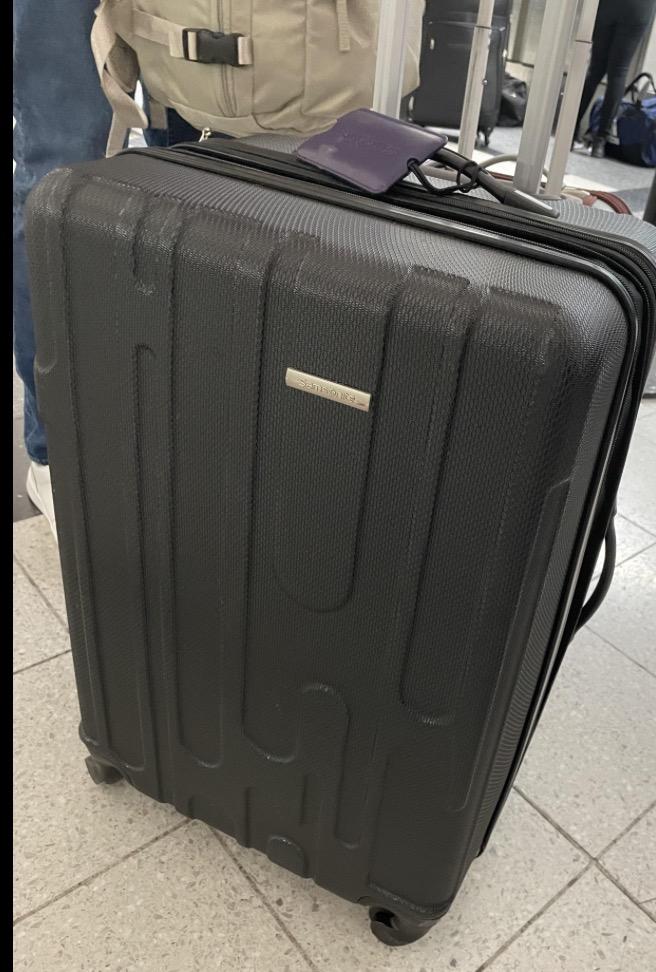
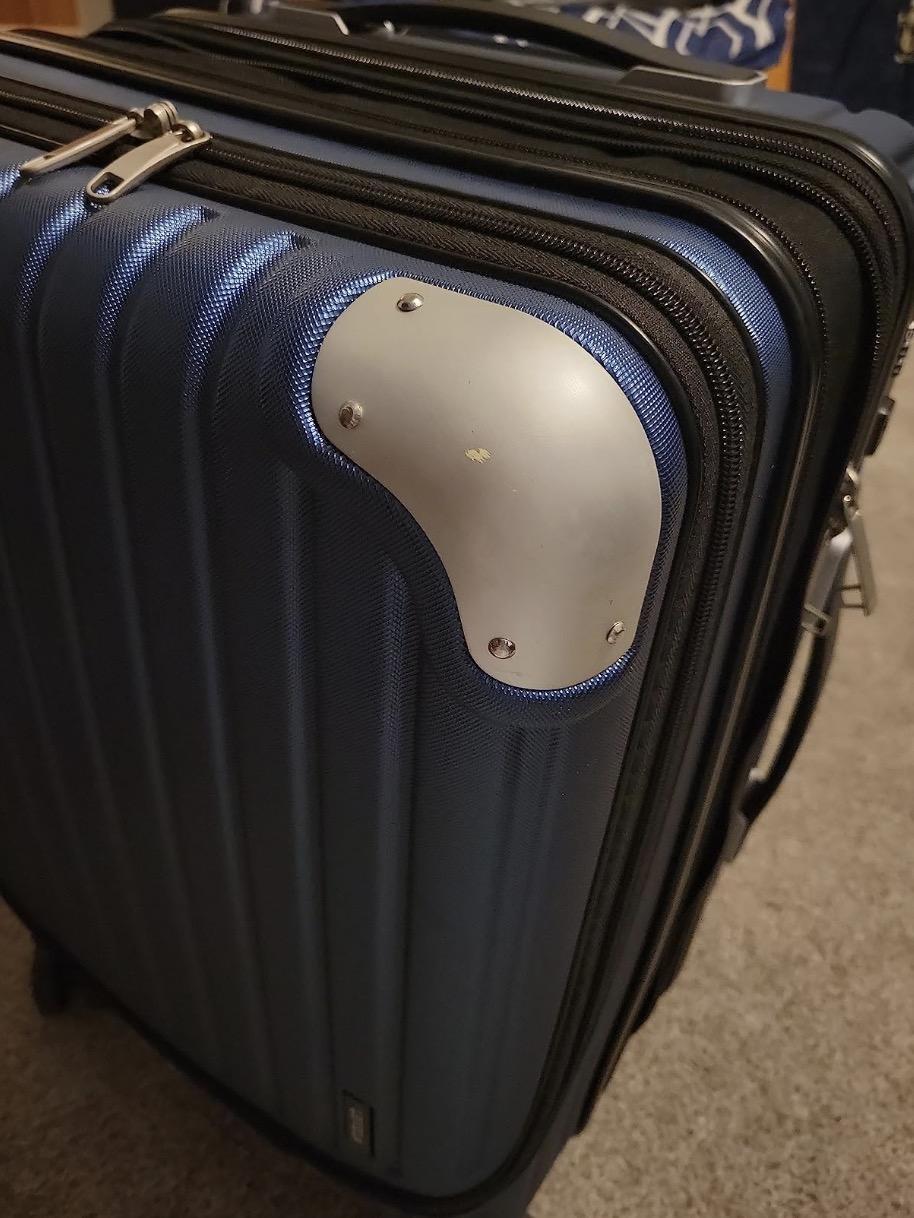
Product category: items_tea
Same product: no